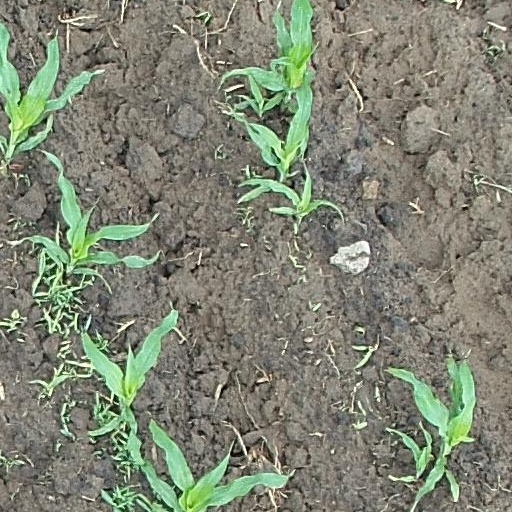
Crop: maize; corn